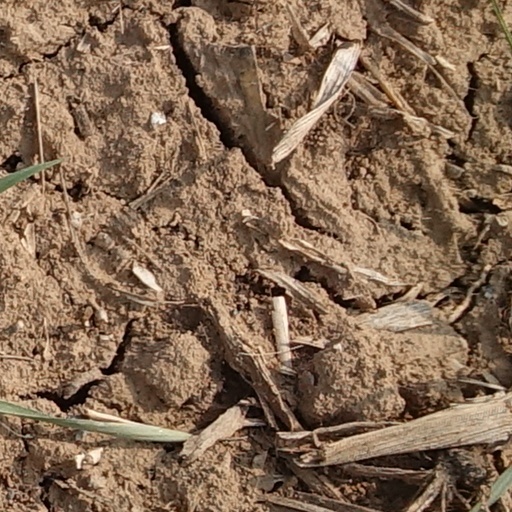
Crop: wheat